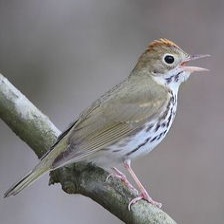
Species: OVENBIRD
Scientific name: SEIURUS AUROCAPILLA